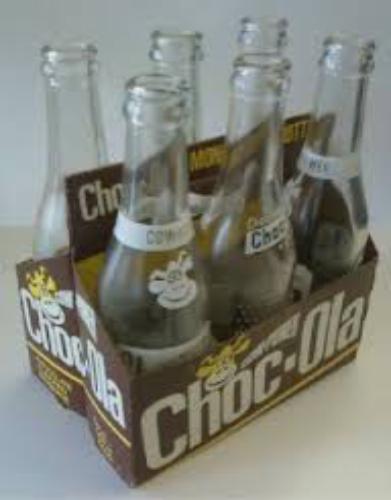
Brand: Choc-Ola
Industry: Food